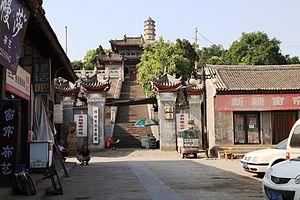
Hangcheng est une ville de la province du Shaanxi en Chine. C'est une ville-district placée sous la juridiction administrative de la ville-préfecture de Weinan.